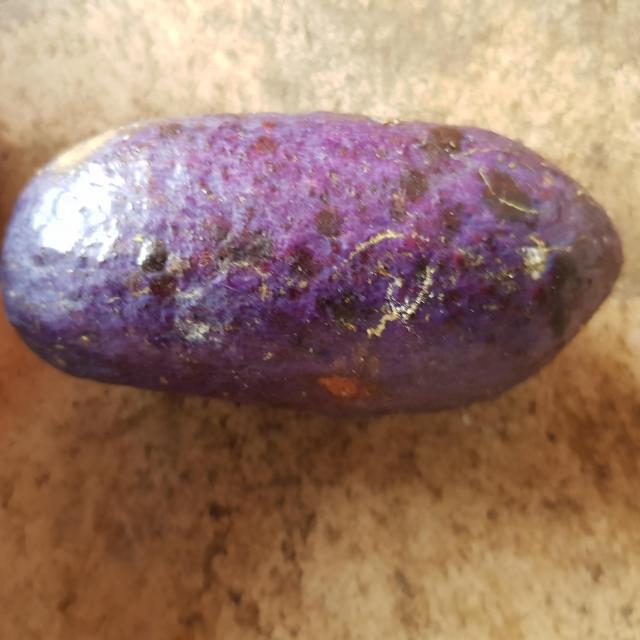
Plum grade: unaffected